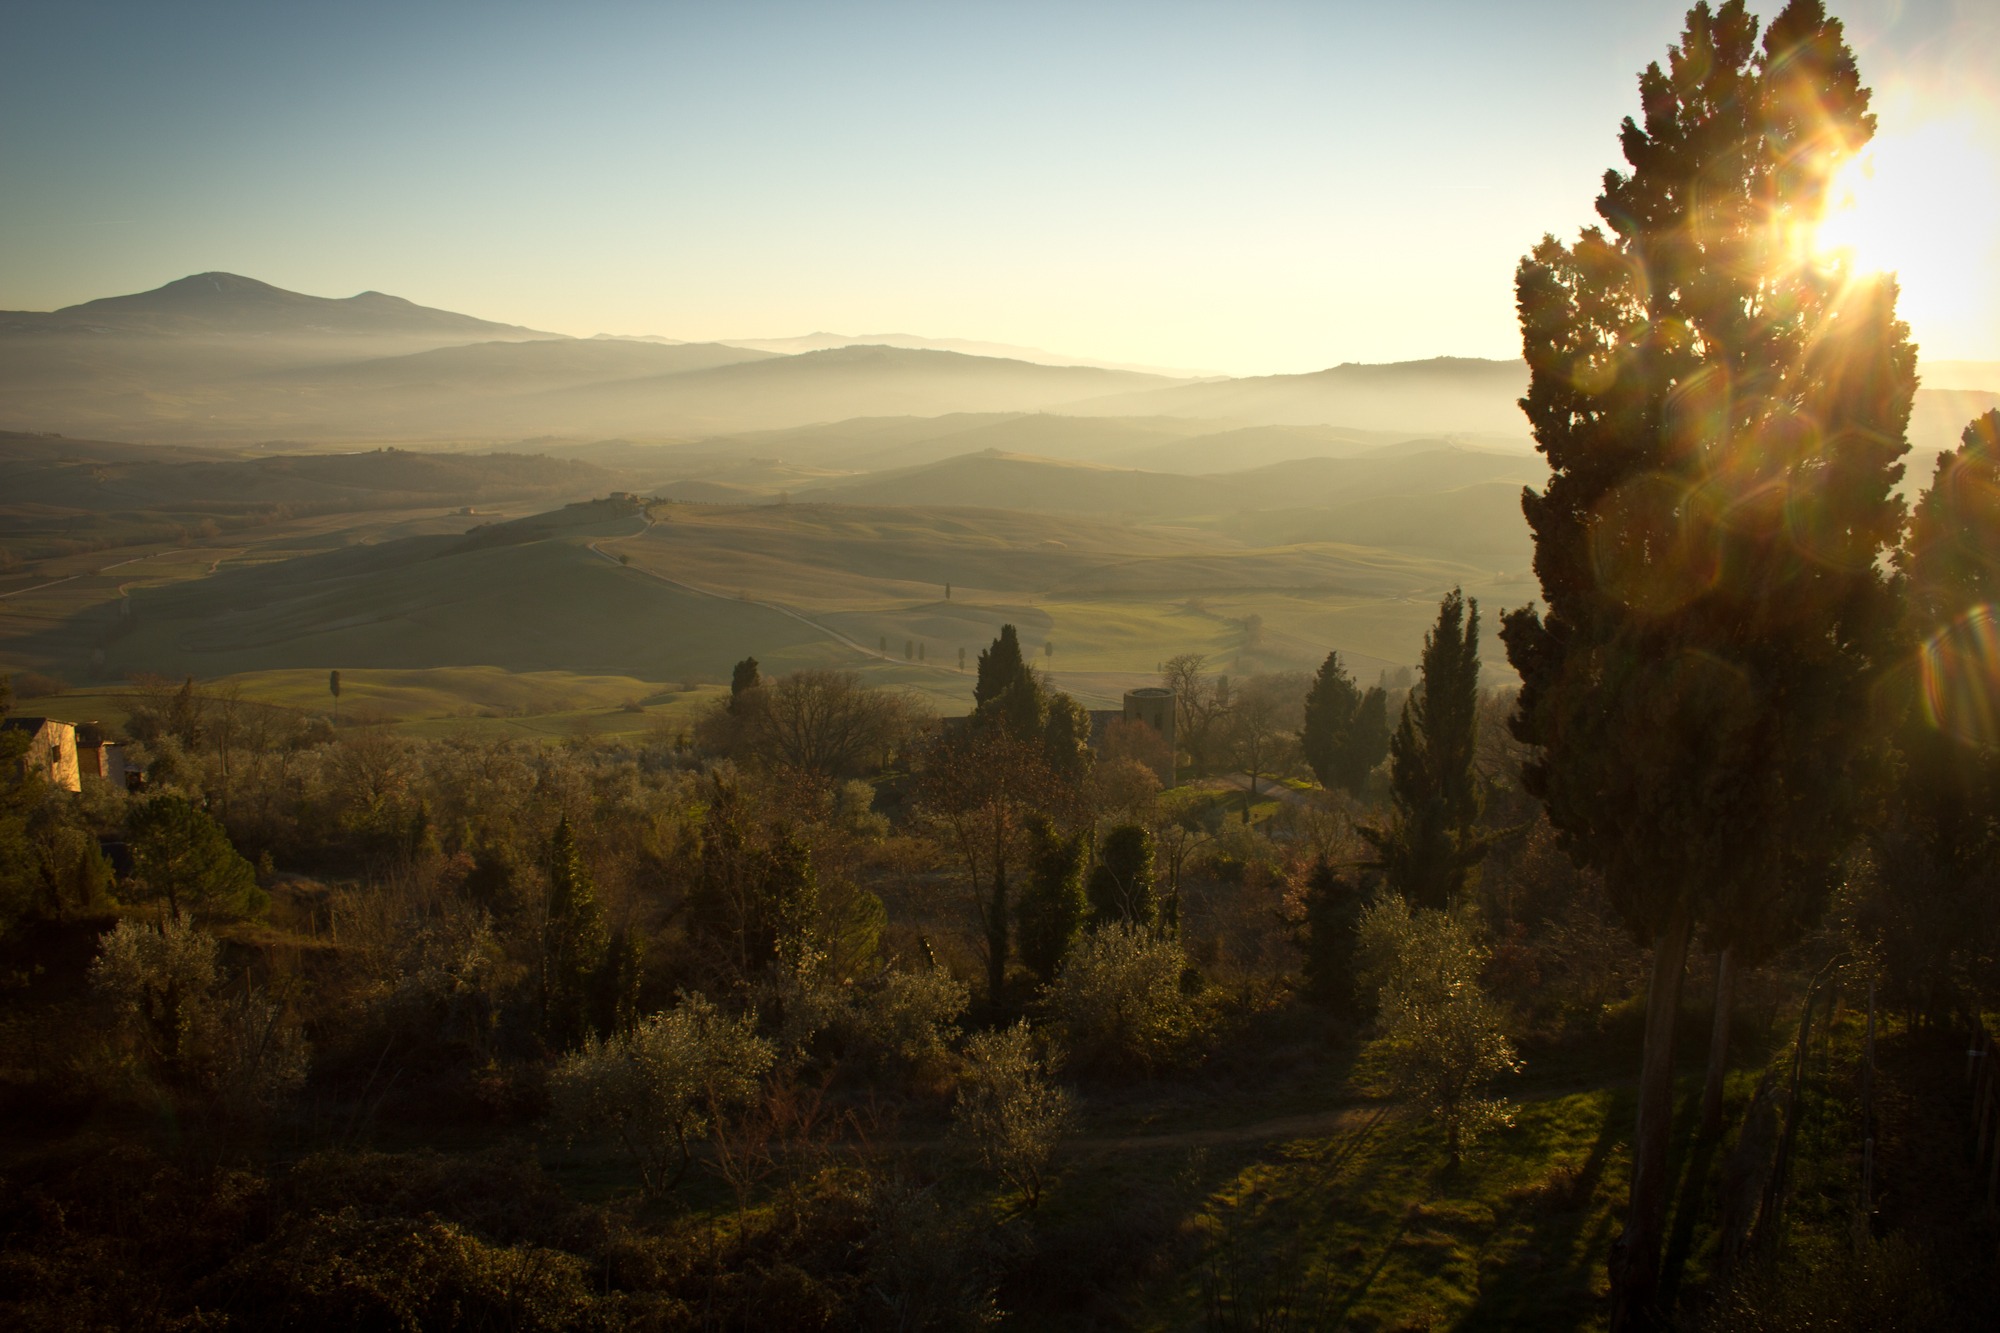
landscape, nature, forest, horizon, wilderness, mountain, cloud, sky, sunshine, sunrise, sunset, mist, hiking, countryside, sunlight, morning, hill, dawn, valley, mountain range, dusk, evening, rural, green, scenic, autumn, italy, tuscany, trees, outdoors, hills, fields, plateau, sunrays, screenshot, landform, natural environment, geographical feature, atmospheric phenomenon, mountainous landforms, landscape scenic